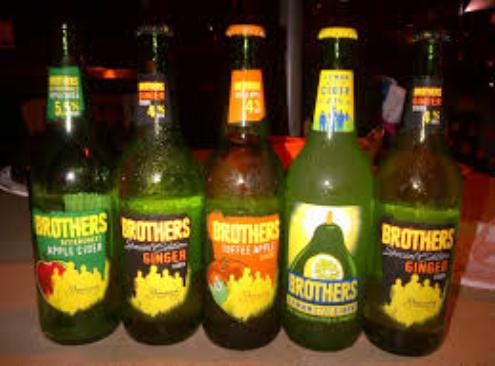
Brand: Brothers Cider
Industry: Food